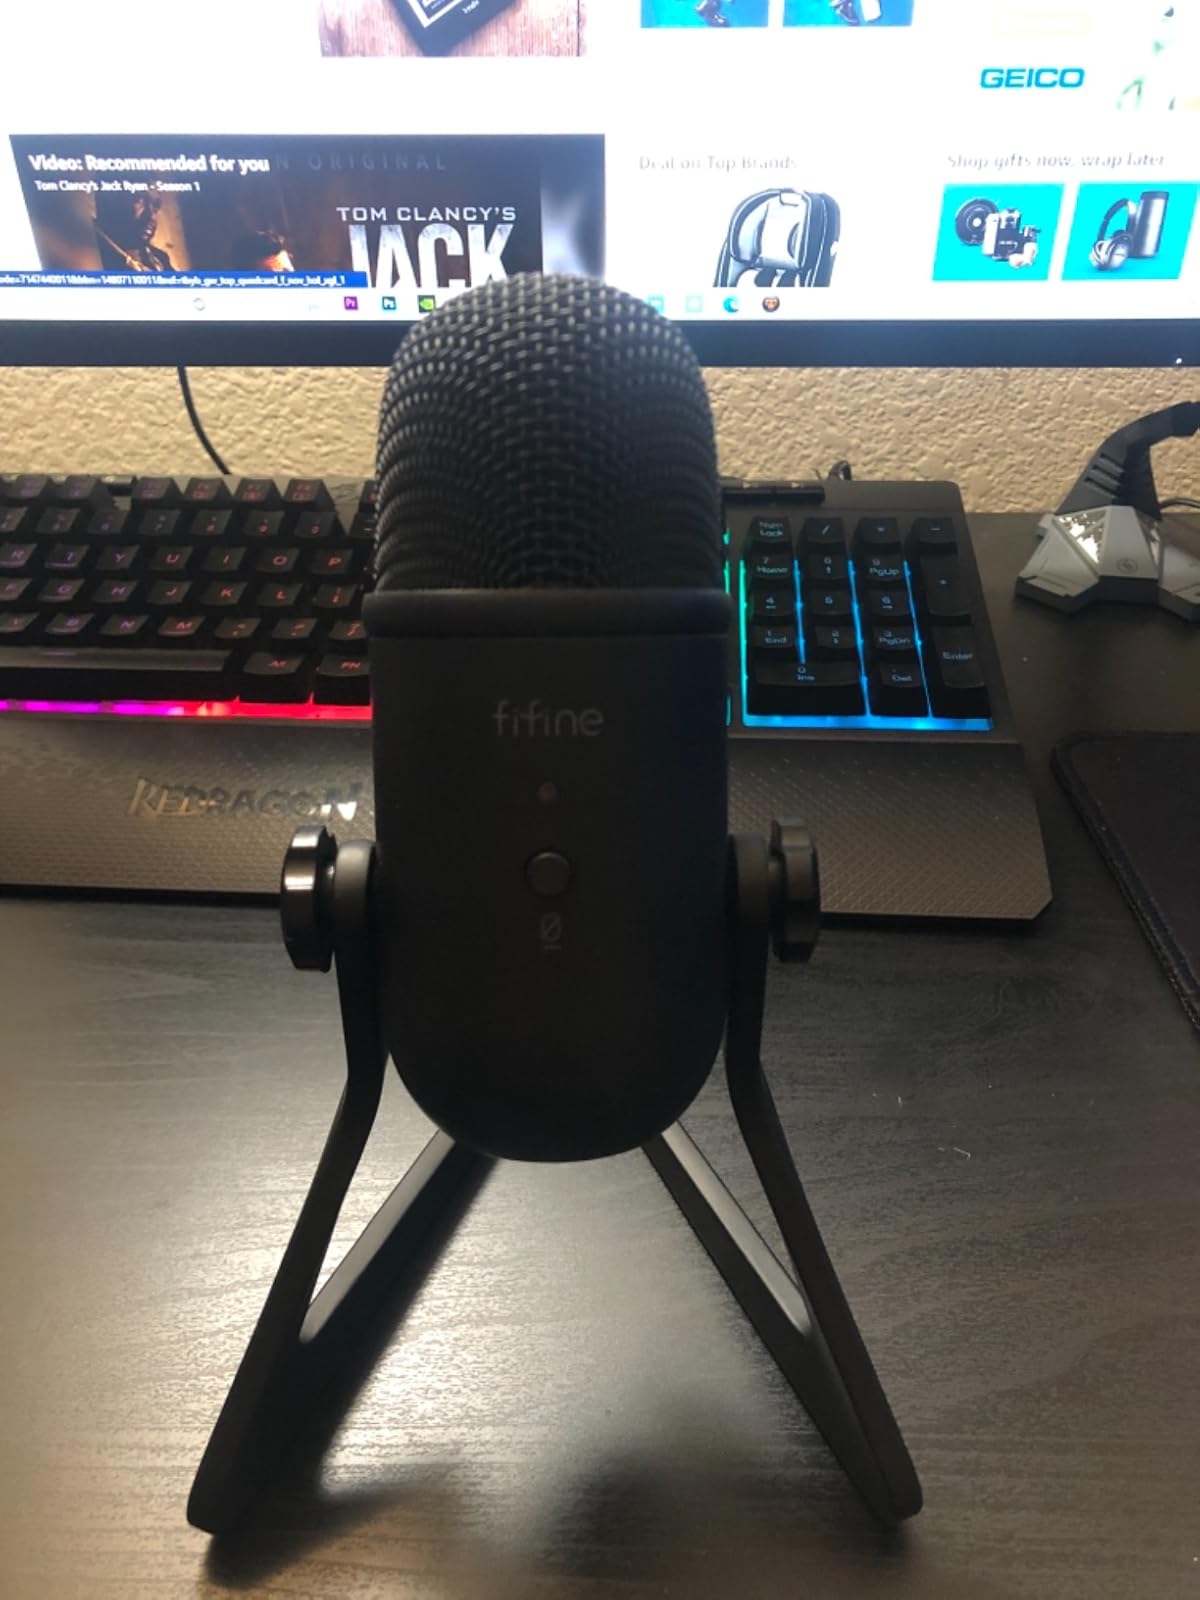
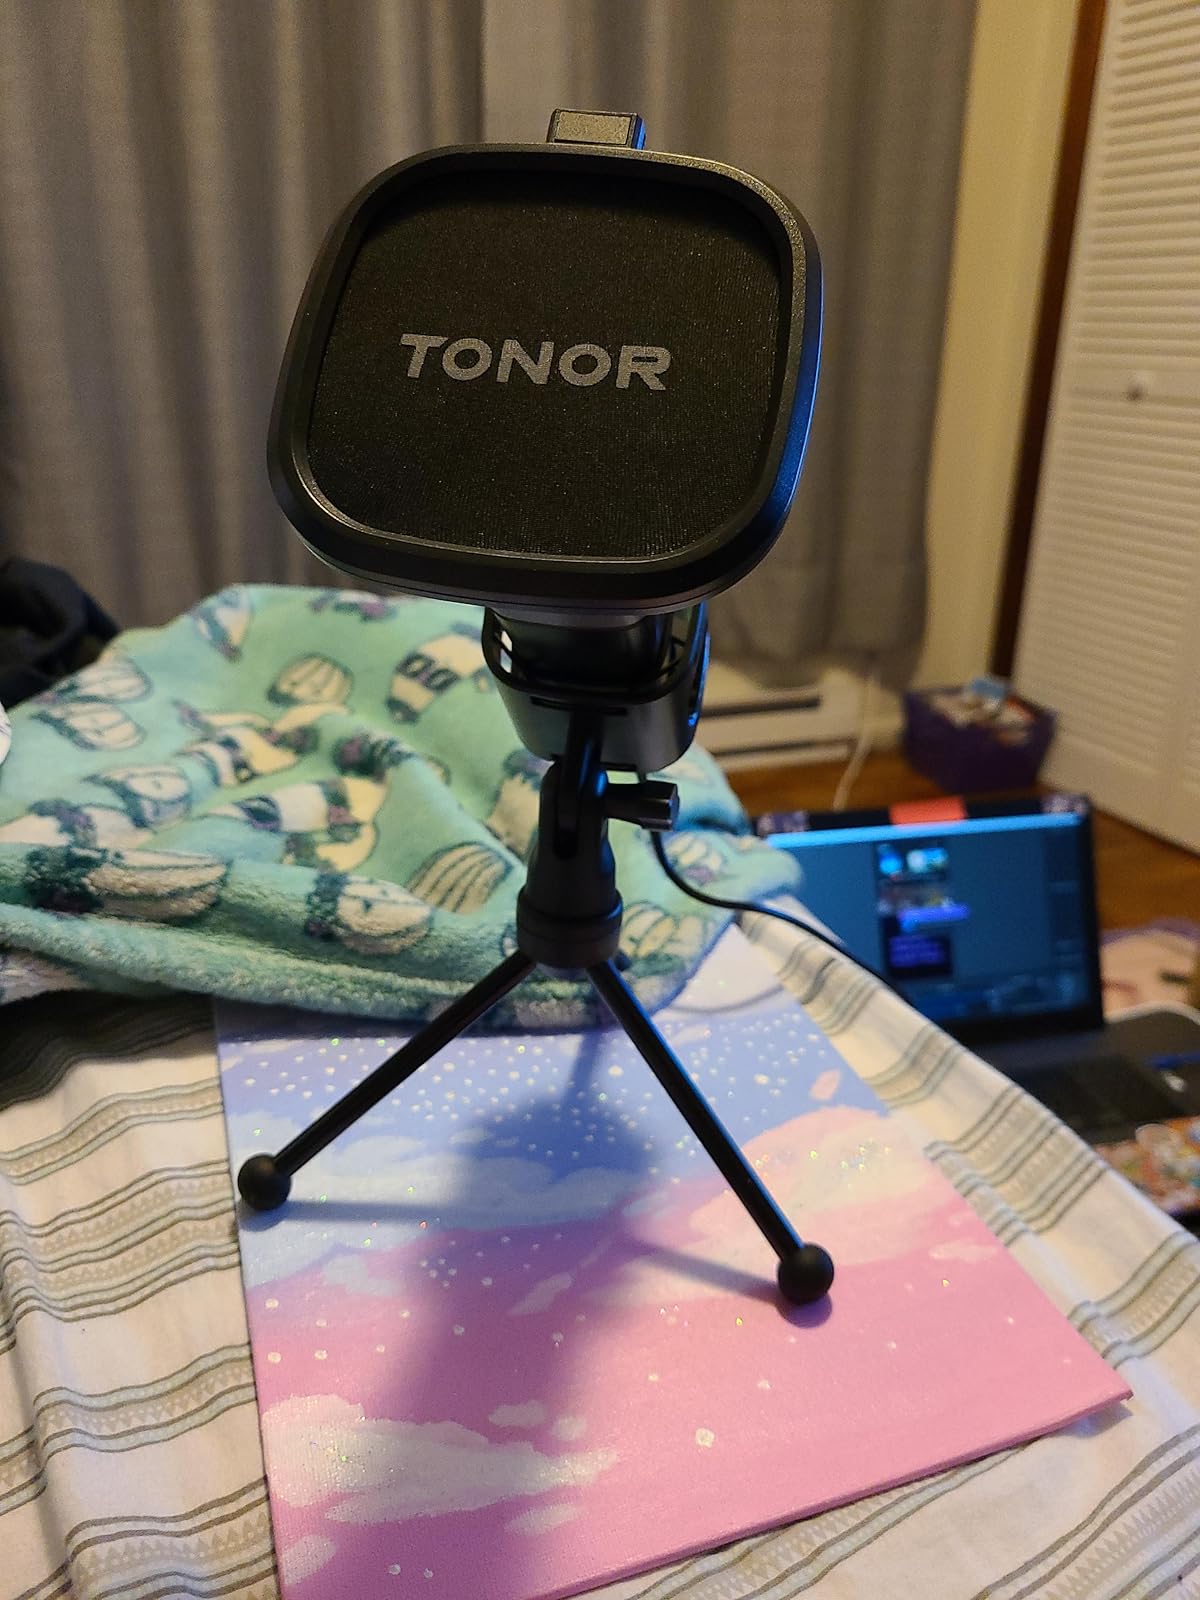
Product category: microphone
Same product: no